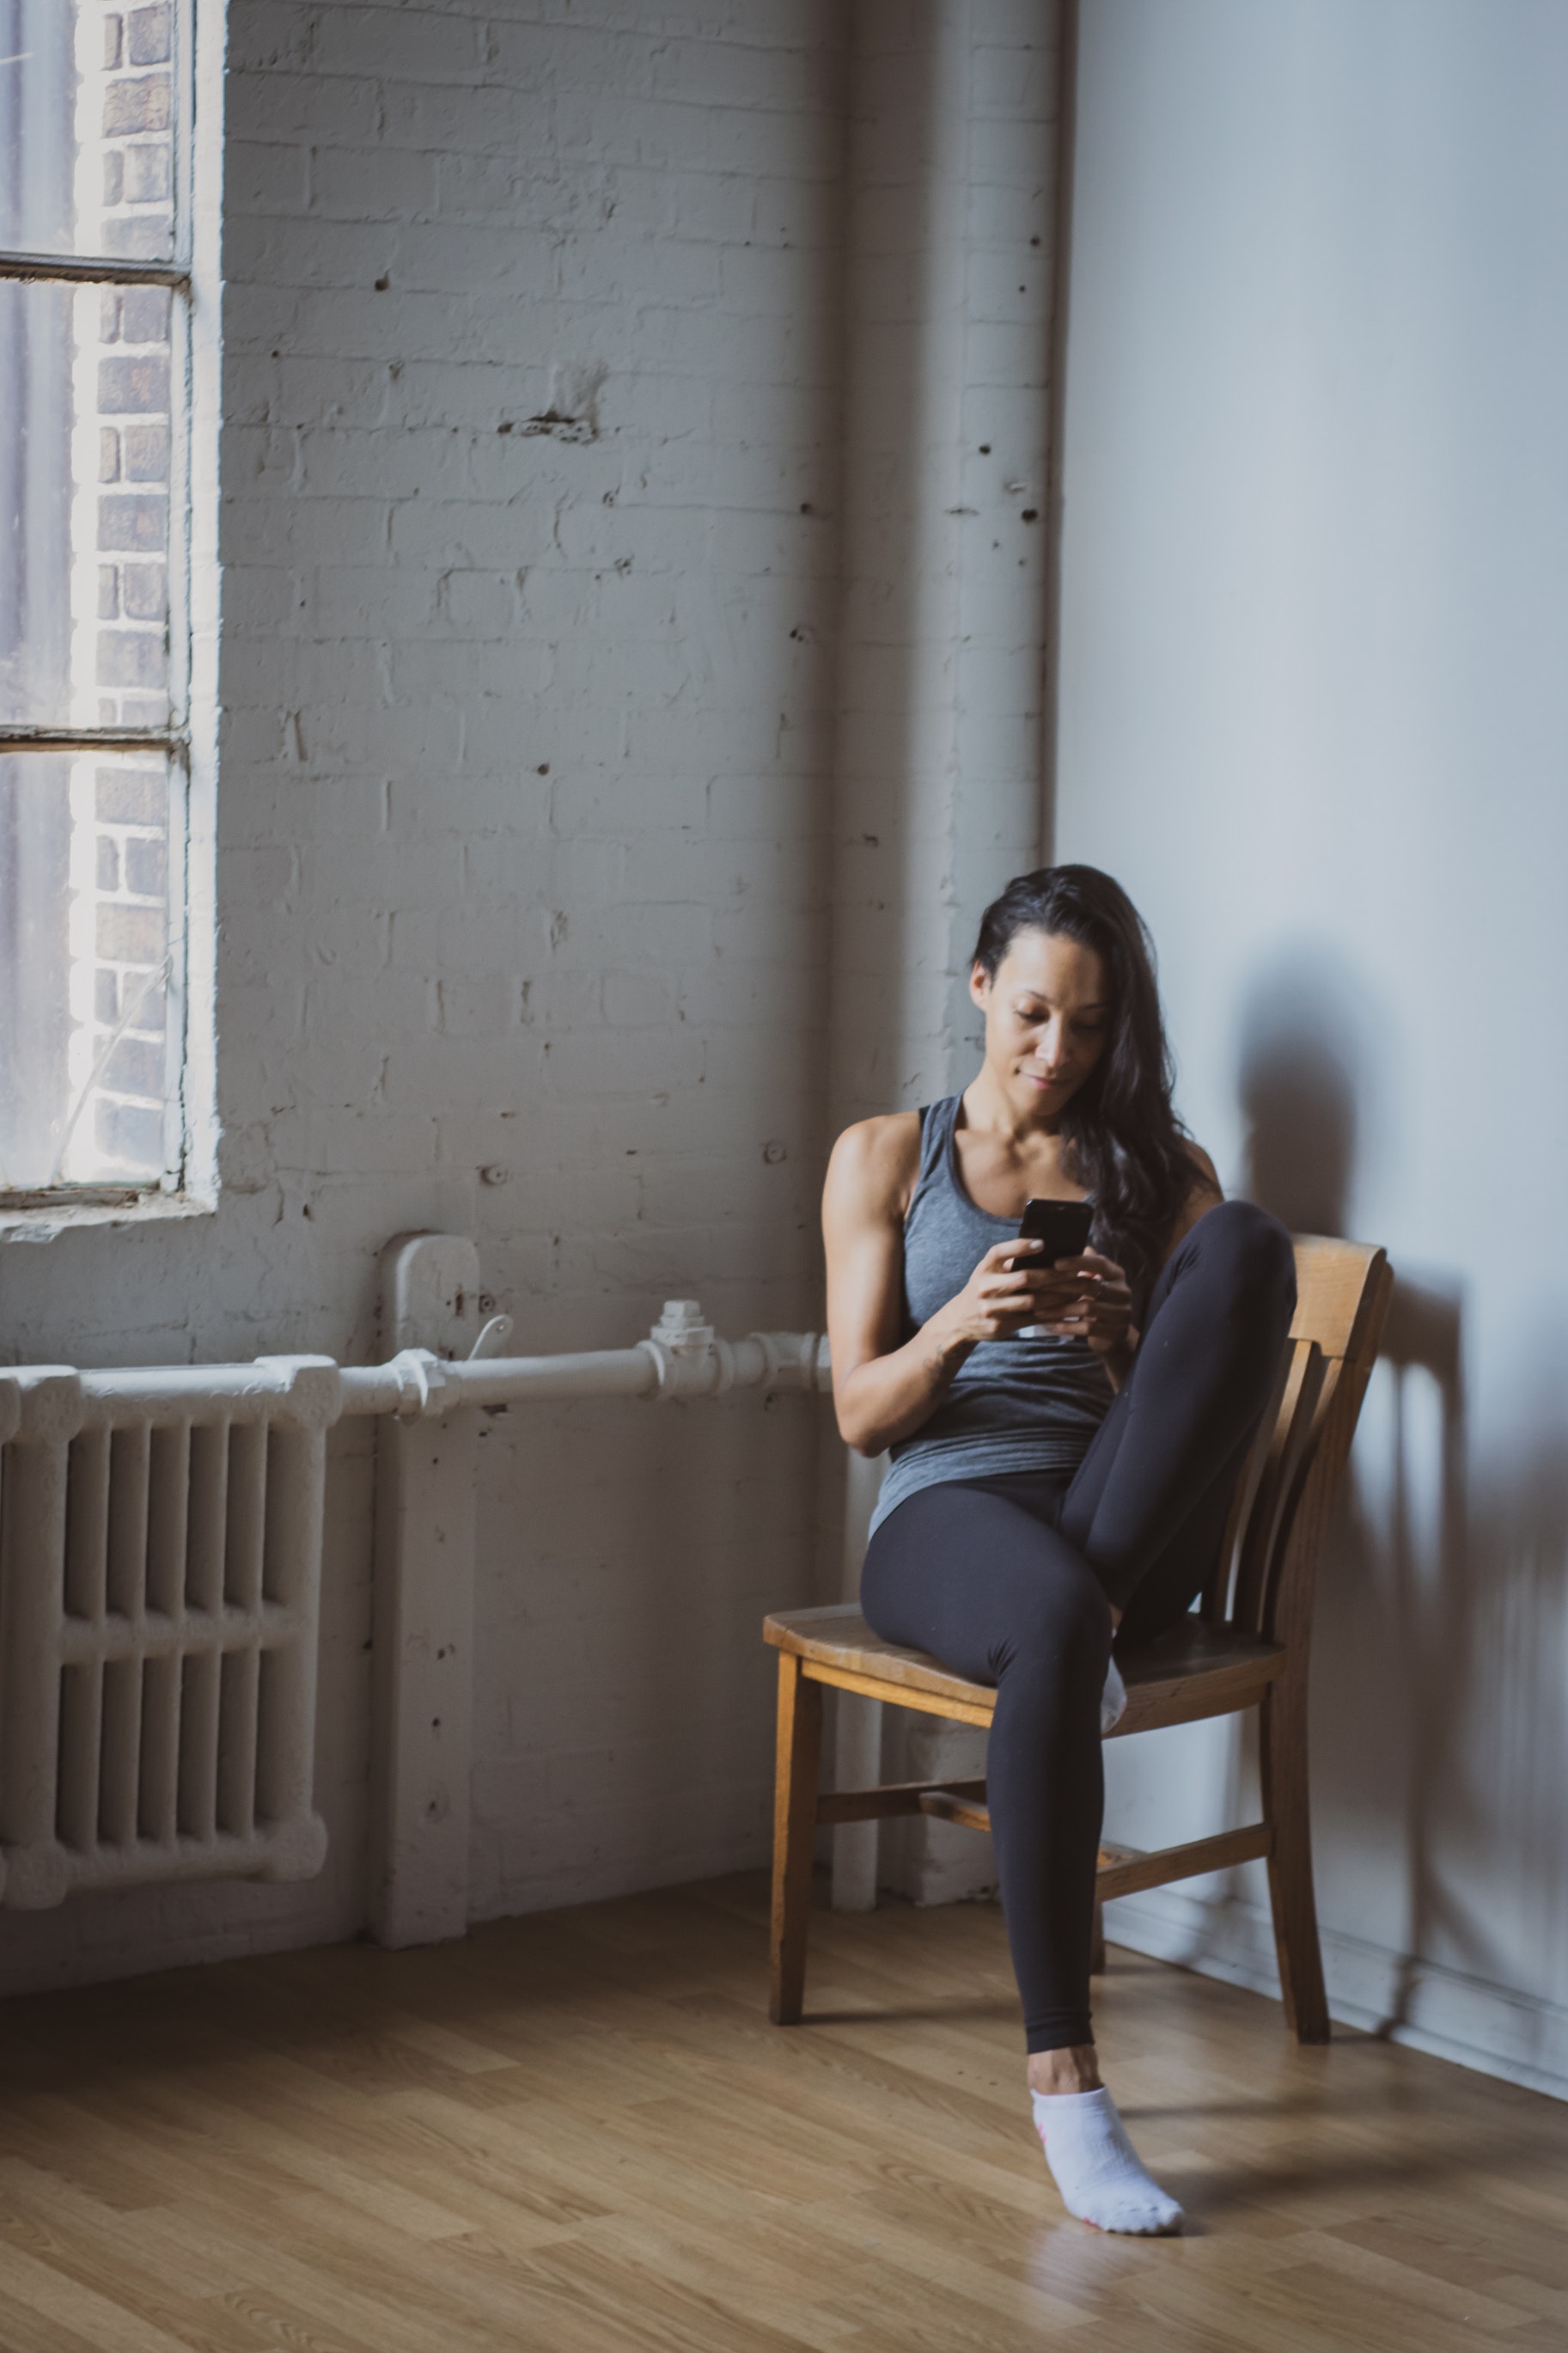
furniture, sitting, photograph, girl, shoulder, chair, table, standing, couch, floor, wood, flooring, window, photo shoot, interior design, house